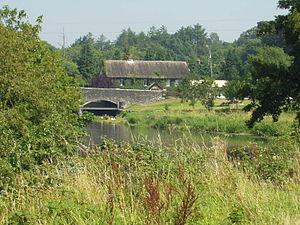
Butlersbridge est un village dans le Comté de Cavan, en Irlande